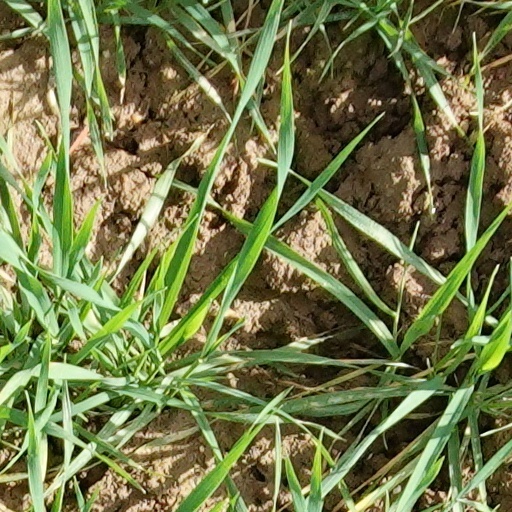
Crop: wheat